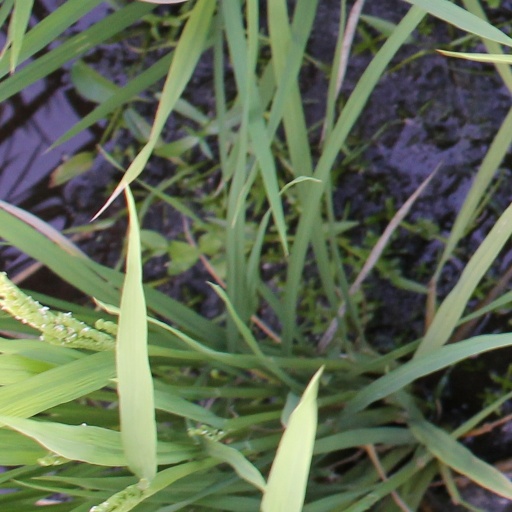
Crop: rice